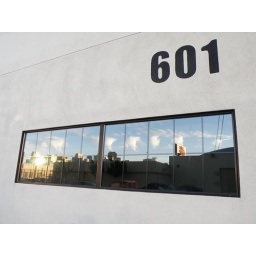
the reflection of those wierd clouds in the window of the AAU 601 Brannan building.